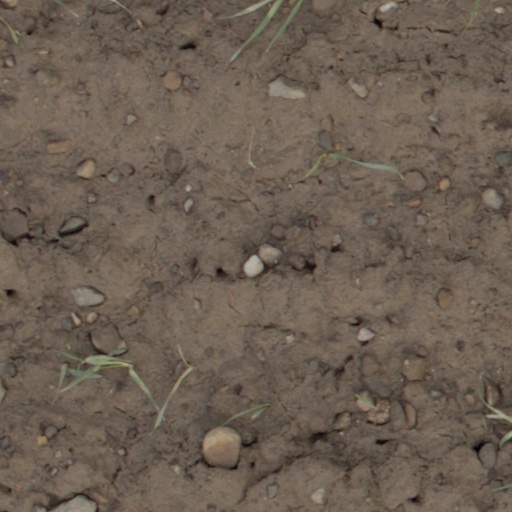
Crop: wheat